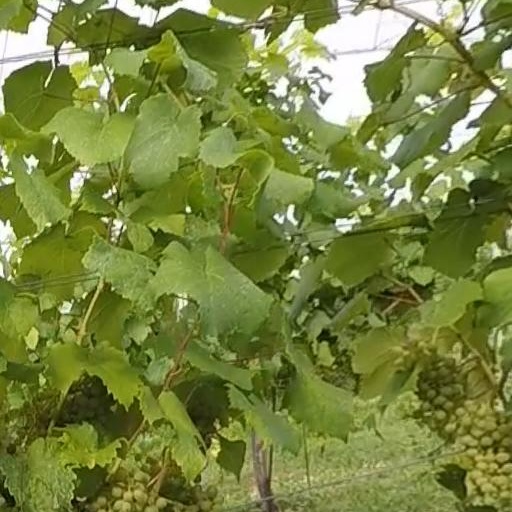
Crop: grape